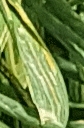
Label: Wheat___Yellow_Rust